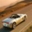
Label: automobile